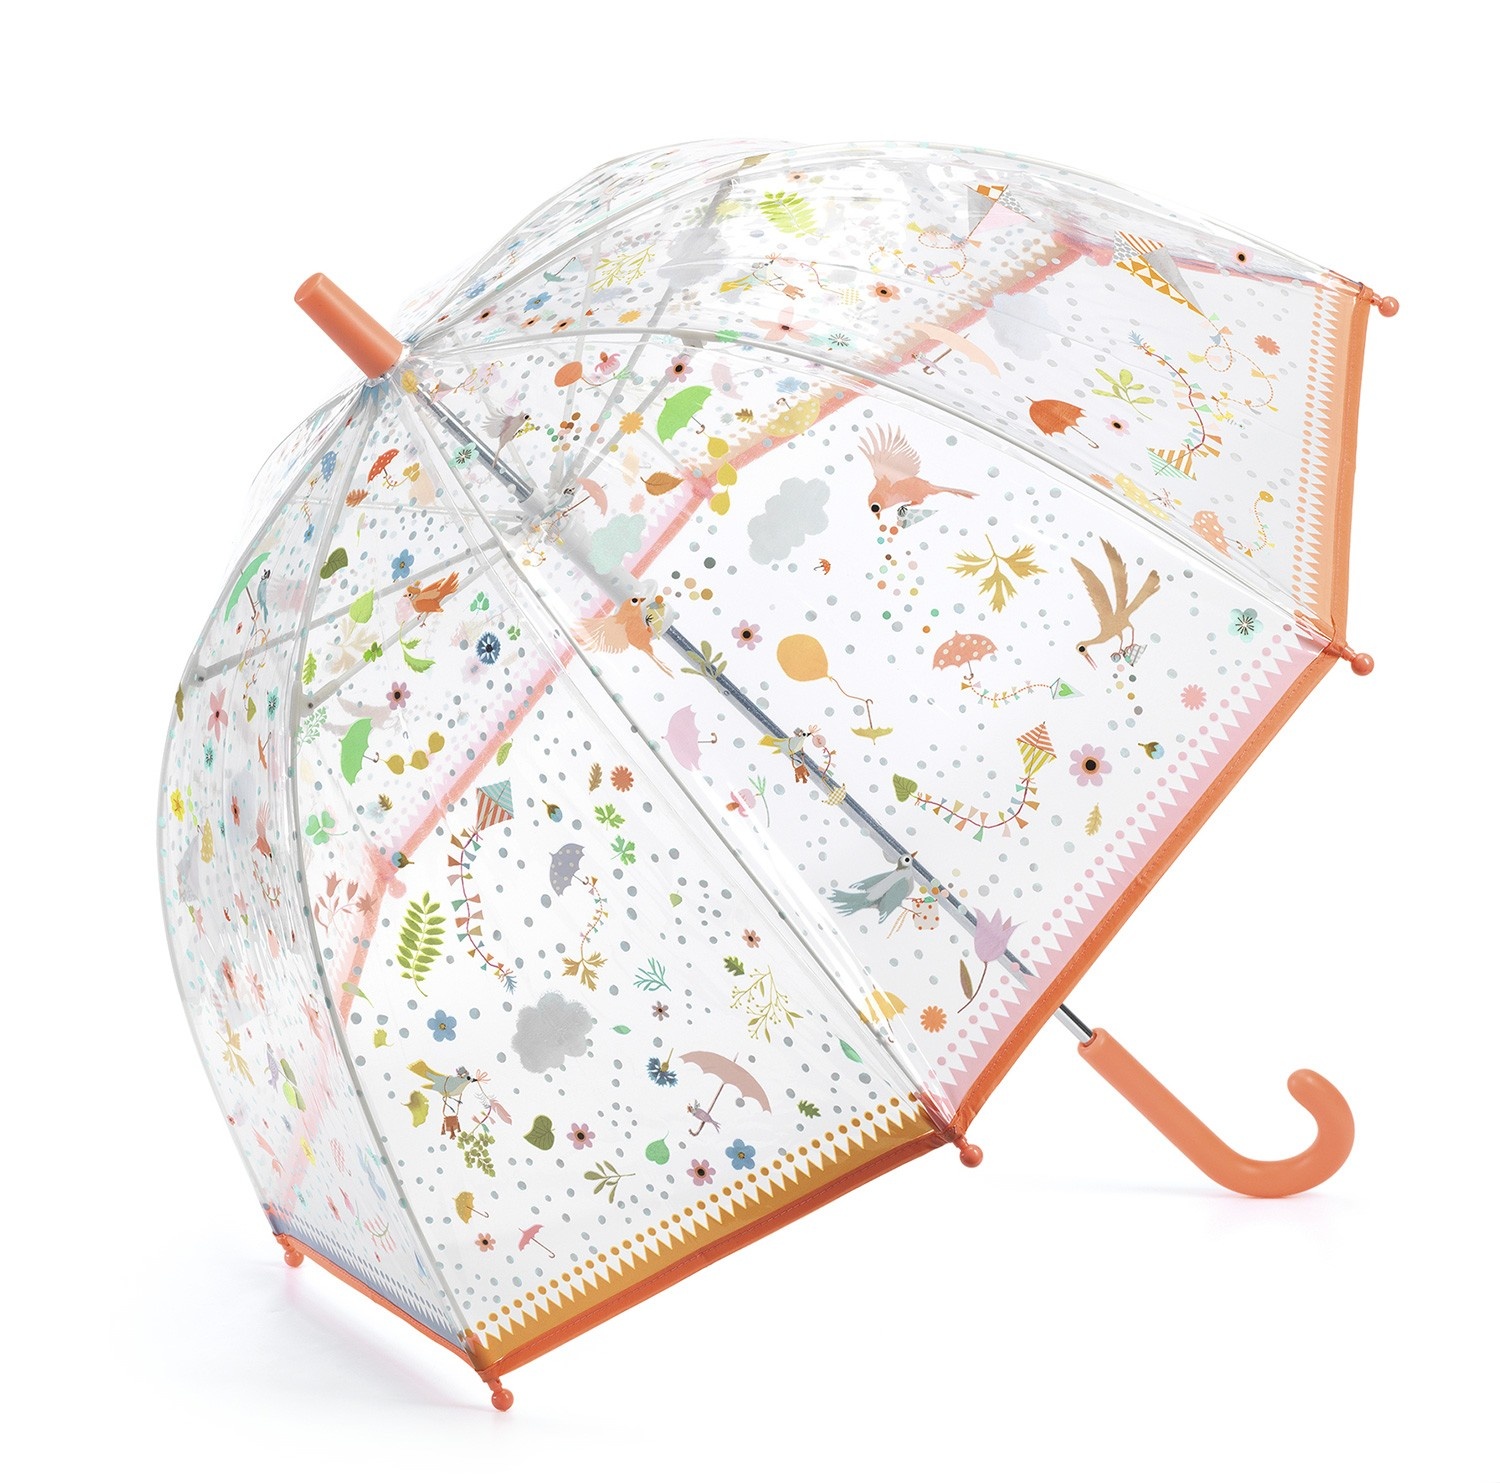
Parapluie - Petites Légéretés
Un parapluie aux couleurs douces, illustré d’un décor léger. Sa transparence permet à l’enfant de voir où il va, et son ouverture manuelle dotée d’un système de protection permet de l’ouvrir et de le fermer sans se pincer les doigts. Un accessoire coloré, idéal pour égayer les sorties sous la pluie ! Dimensions ouvert : 68 cm x 70 cm de diamètre
Brand: Djeco
Category: Home & Garden > Parasols & Rain Umbrellas > Rain Umbrellas